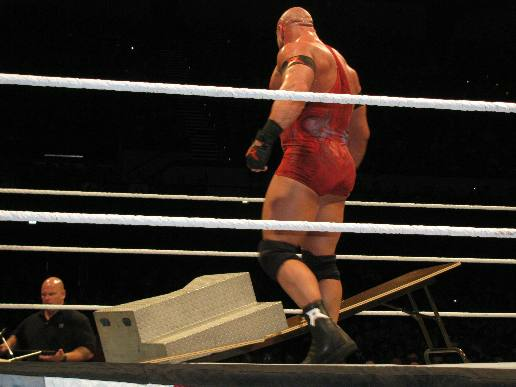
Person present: Yes